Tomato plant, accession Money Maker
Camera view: bottom (45 deg); turntable rotation: 90 degrees
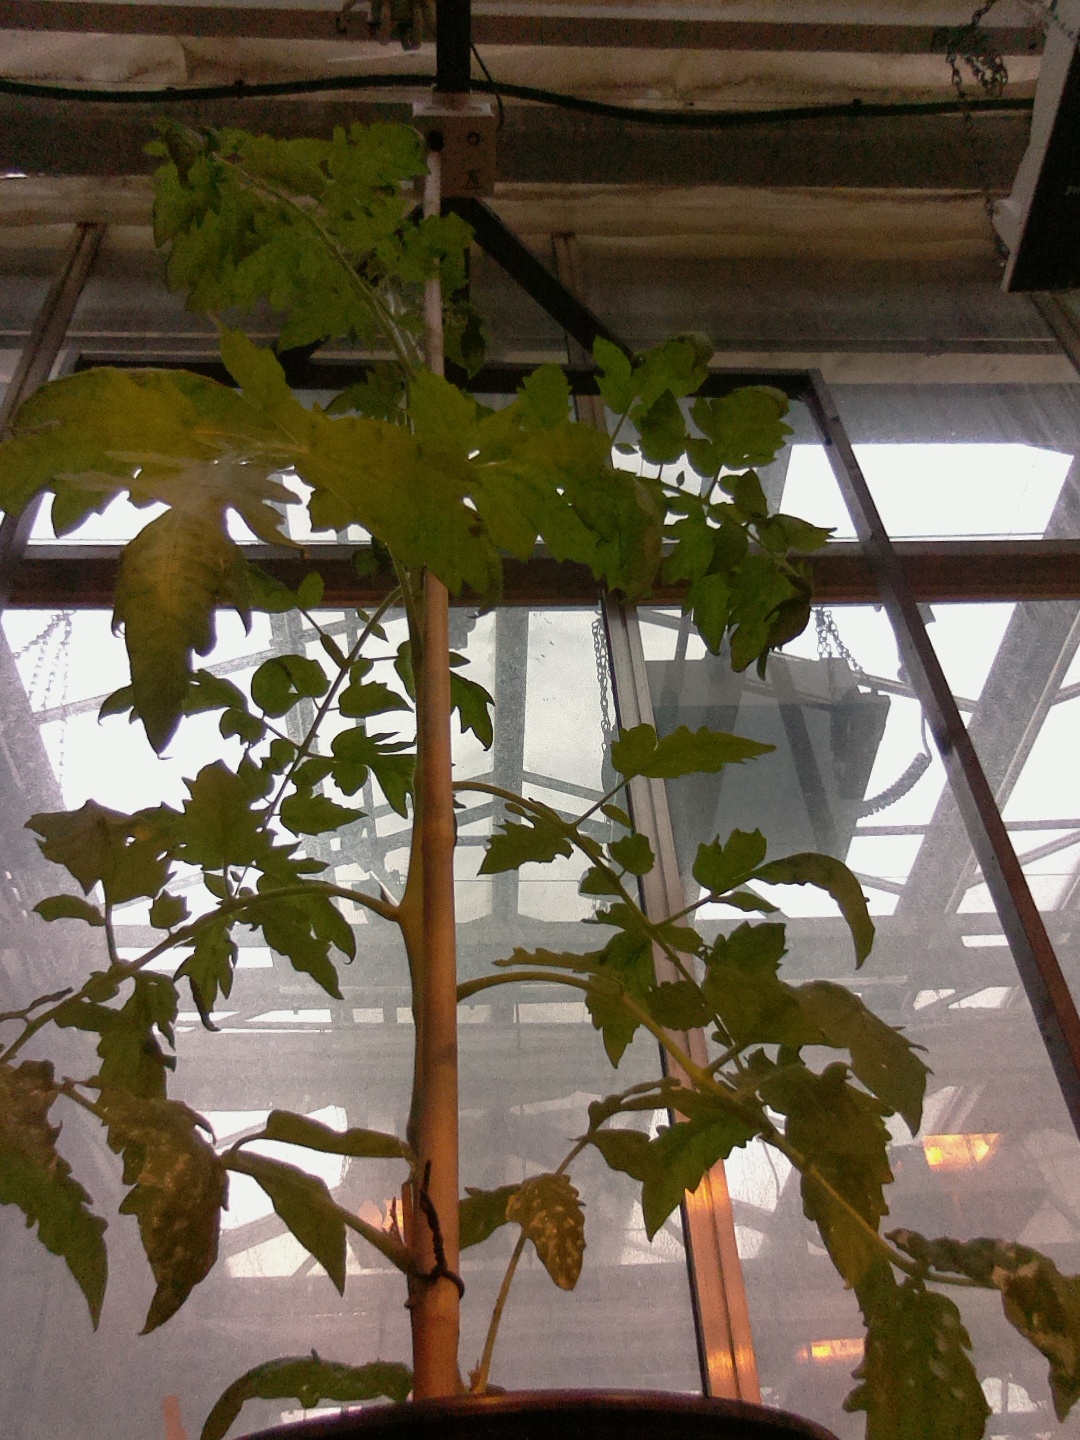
BBCH growth stage 20: First Side shoot start formed